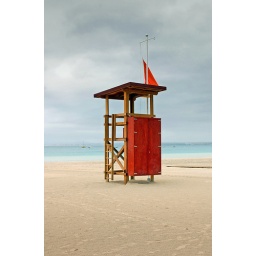
Lifeguard tower on a beach in Alcudia, Mallorca. Clouds kept the tourists away...